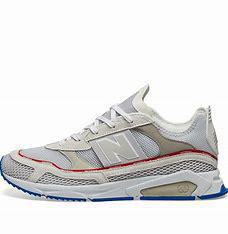
Brand: New
Model: Balance New Balance X Racer